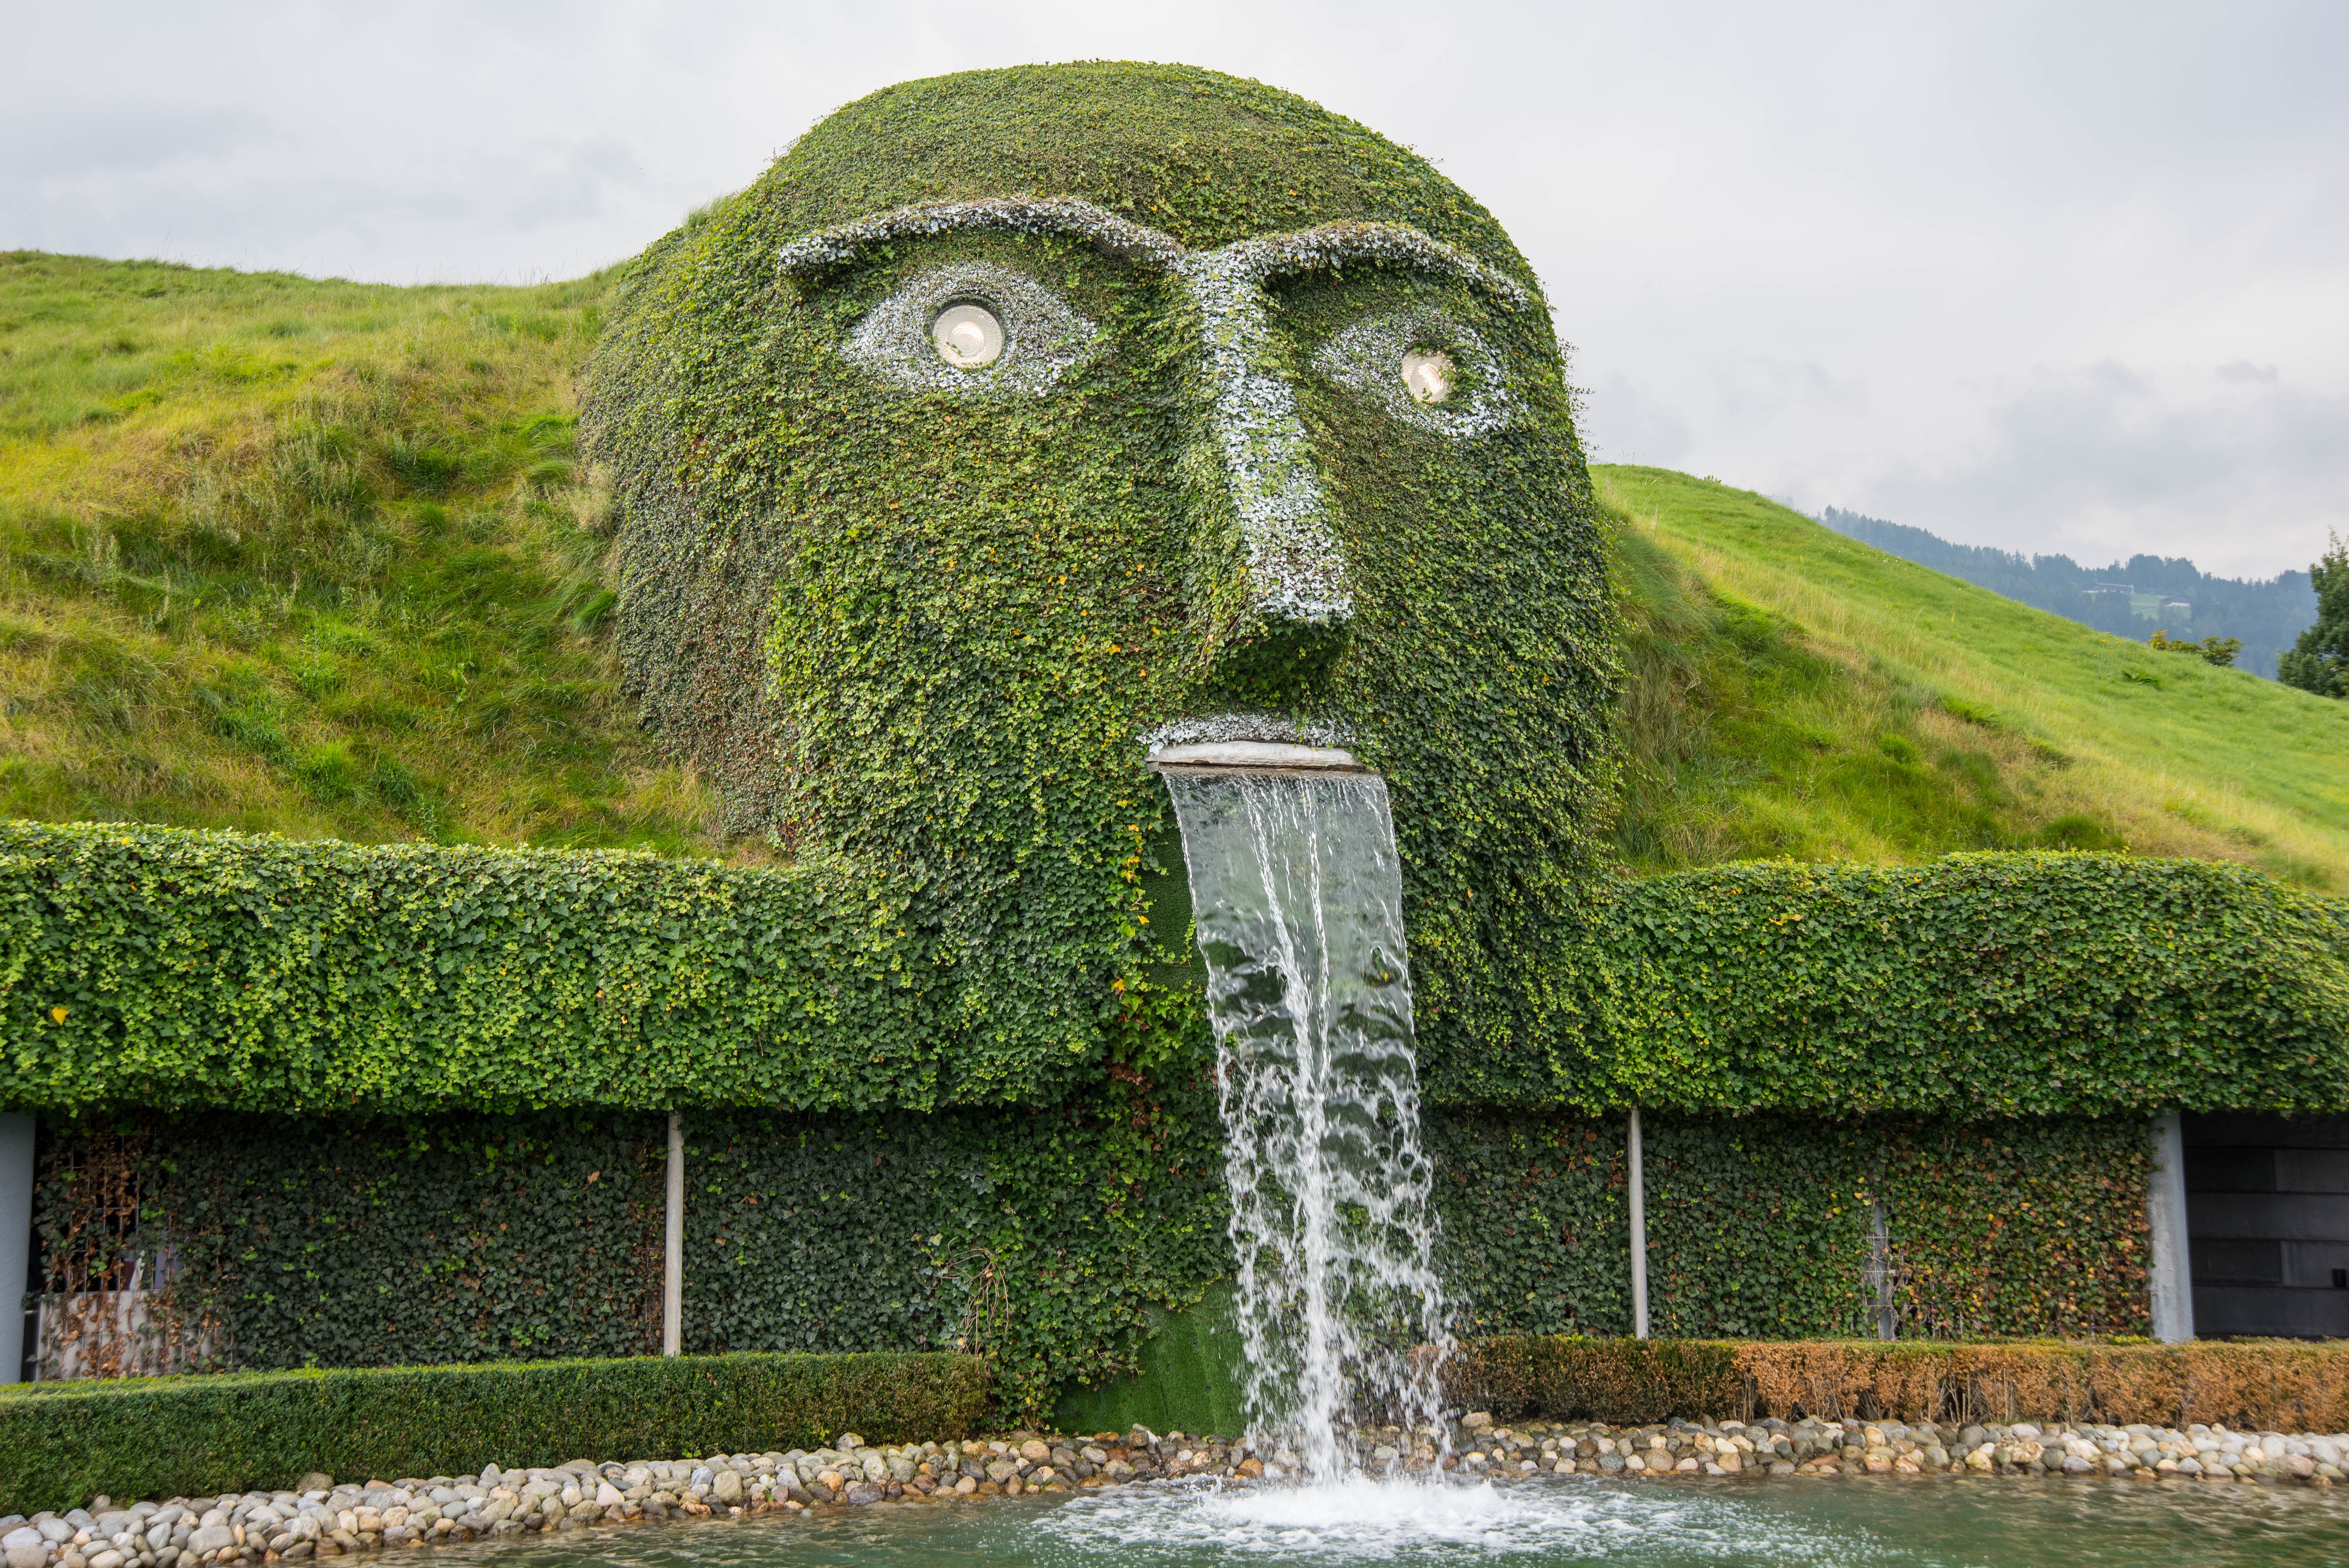
waterfall, monument, landmark, garden, artwork, fig, sculpture, art, fountain, exhibition, water feature, tyrol, wattens, crystal worlds